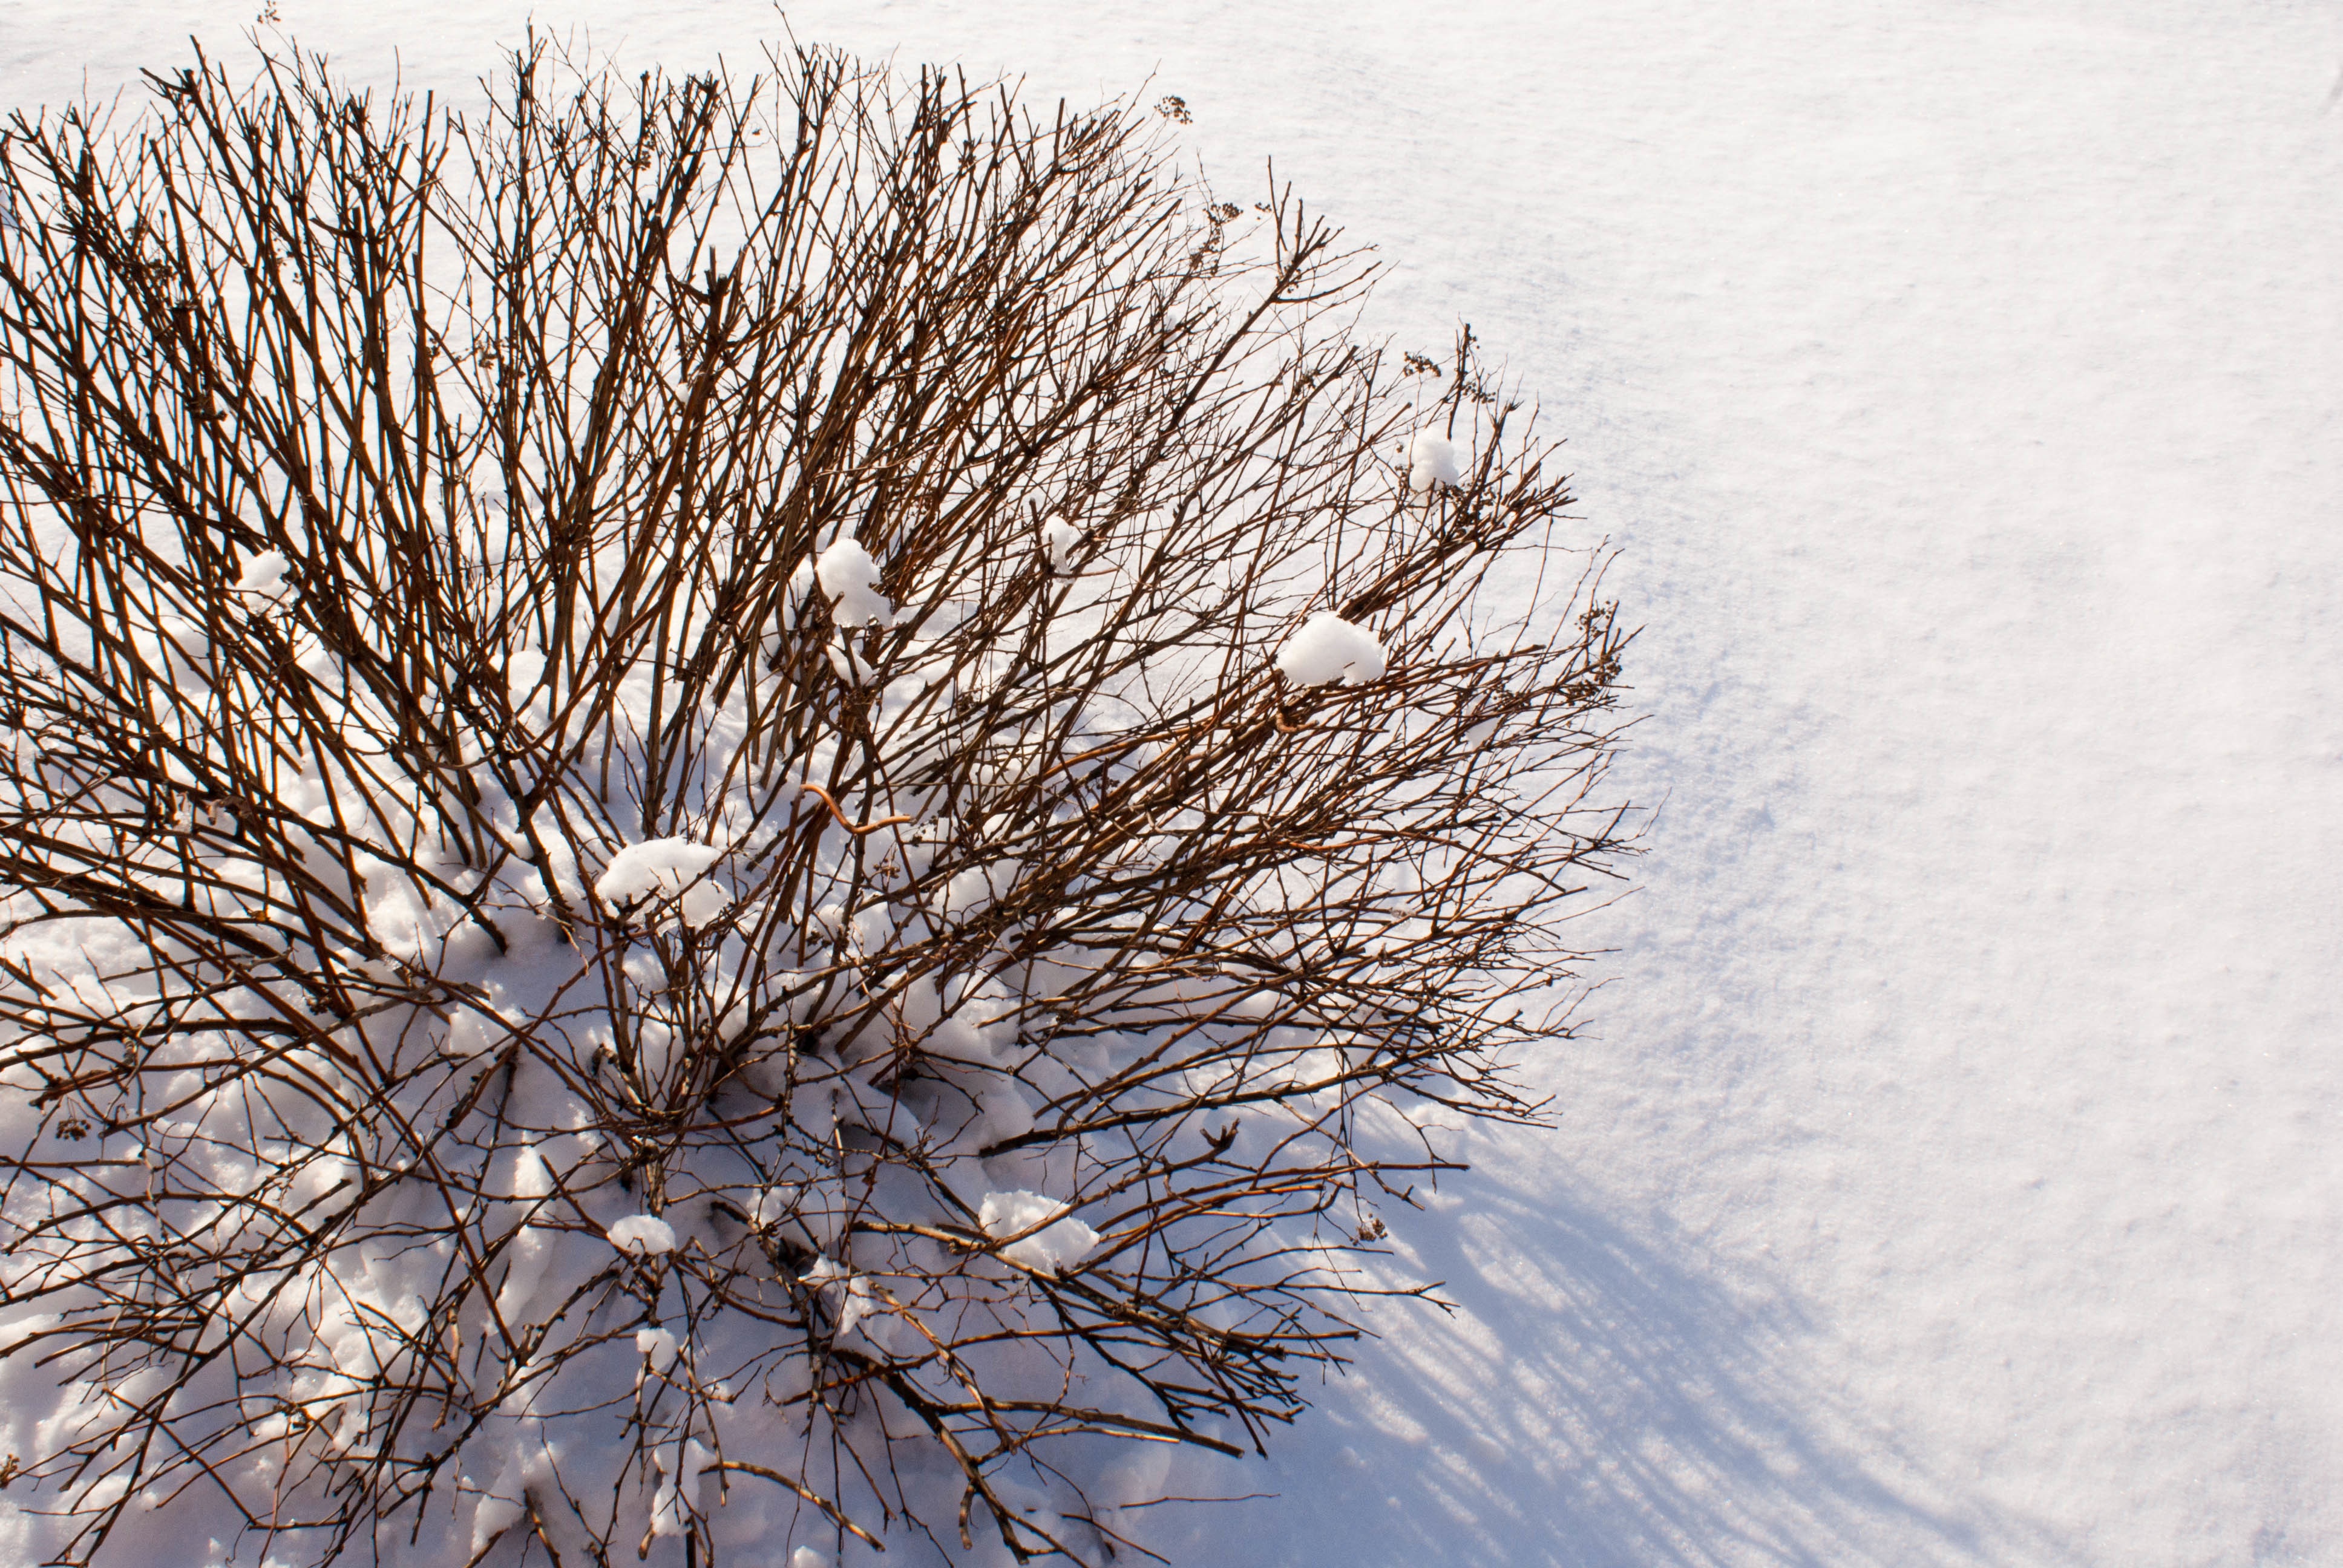
tree, grass, branch, snow, winter, plant, sunlight, leaf, frost, ice, weather, season, twig, freezing, grass family, woody plant